Mary E. Holland

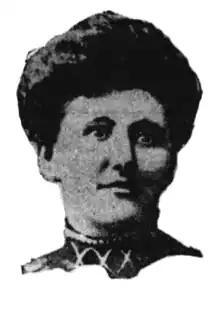
Holland in 1909

Mary E. Holland (February 25, 1868 - March 27, 1915) was an American detective who became an early advocate for fingerprint identification in criminal investigations. She was one of the expert witnesses in the first case in which a criminal was convicted by fingerprint evidence in the United States. She "single-handedly was responsible for the accelerated acceptance of the Henry system" for classifying fingerprints in the United States. She was once called "the most noted woman criminologist in the world."